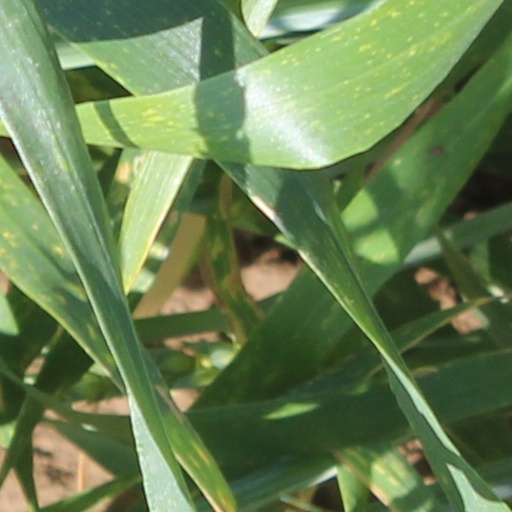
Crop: wheat